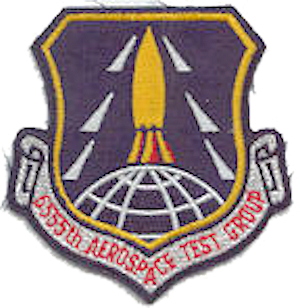
Le 6555th Aerospace Test Group est une unité de l'United States Air Force, activée en 1950 et inactive depuis octobre 1990. Elle été stationné à la Patrick Air Force Base, en Floride, à sa désactivation.